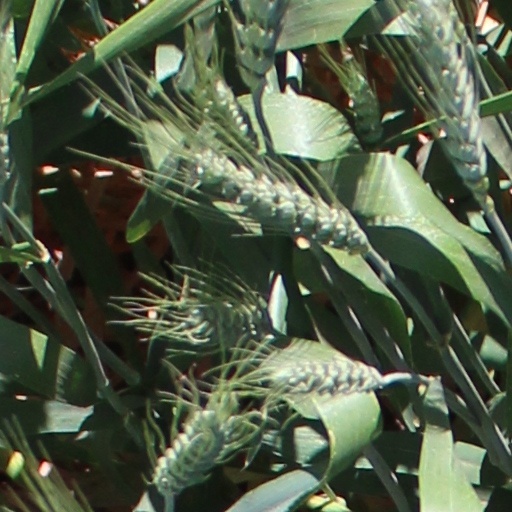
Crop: wheat